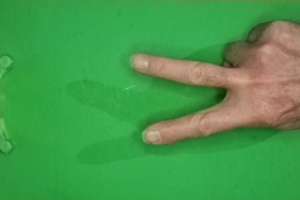
Label: scissors